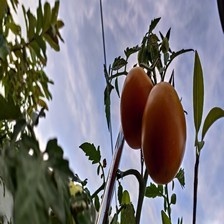
Label: tomato